La Chapelle, Charente

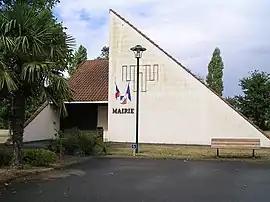
Town hall

La Chapelle is a commune in the Charente department in southwestern France.